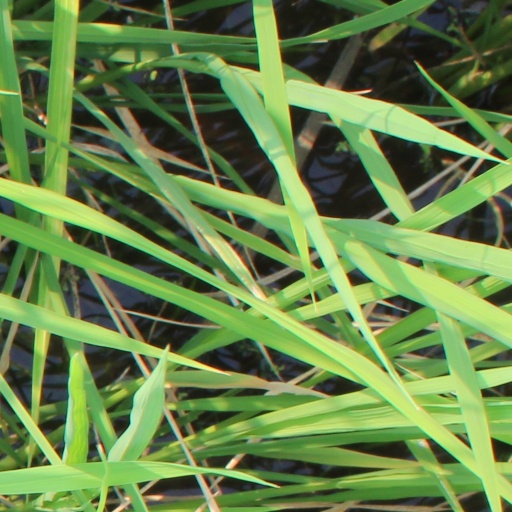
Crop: rice